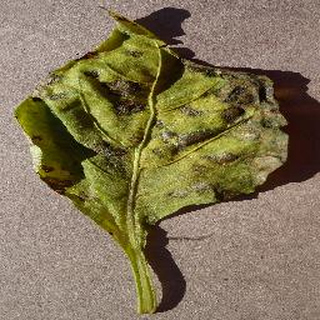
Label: bell_pepper_bacterial_spot